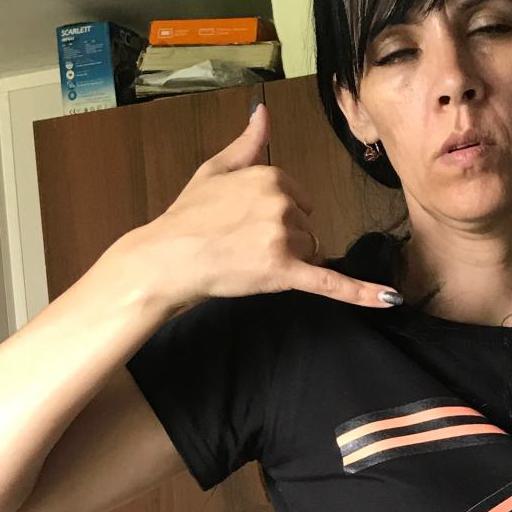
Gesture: call